Sky position (RA, Dec in degrees): 190.942, 0.8887
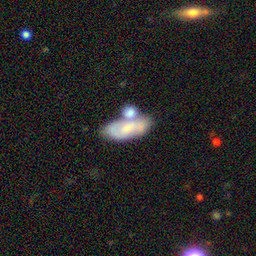
Galaxy morphology: Merging Galaxies